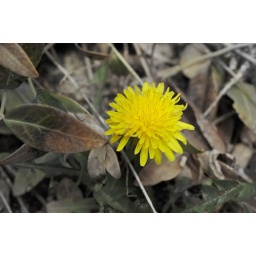
a little yellow flower in the backyard